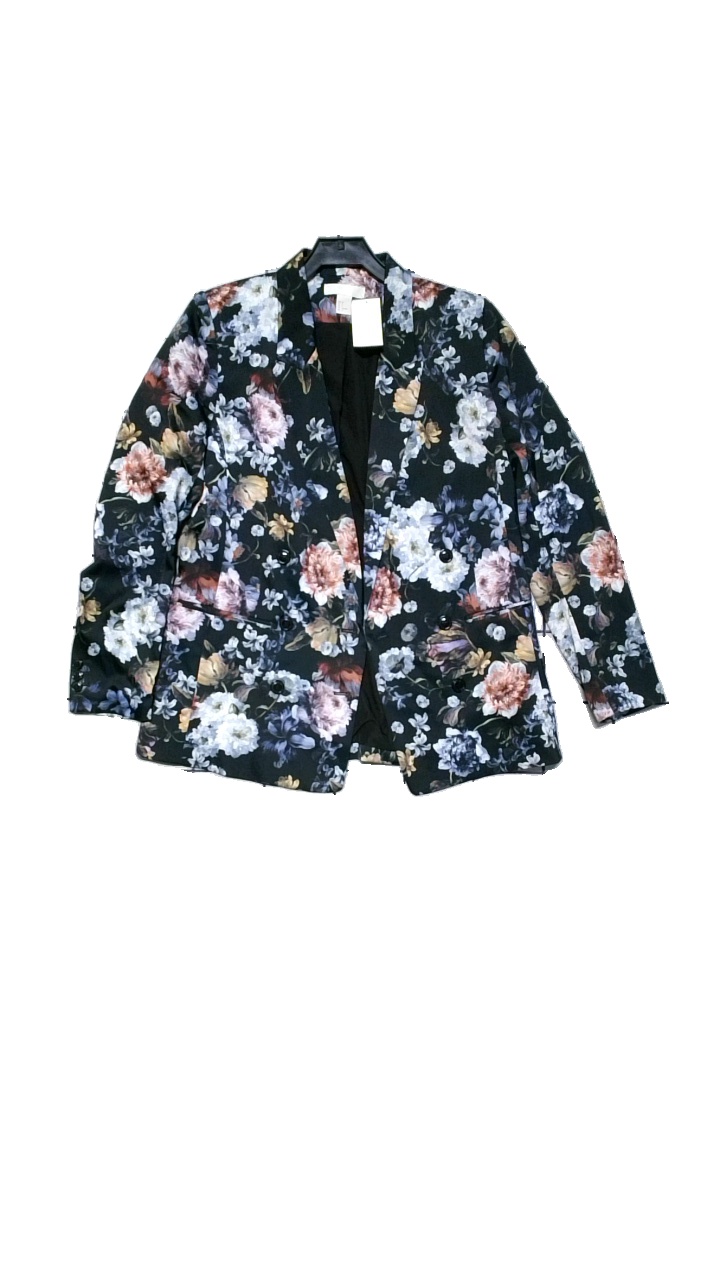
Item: Blazer (Ladies)
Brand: H&m
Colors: Black, Pink, Multicolor
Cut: Regular
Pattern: Floral print
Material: Shell: 98% polyester, 2% elastane. Lining: 100% polyester
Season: All
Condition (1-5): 4
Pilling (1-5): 2
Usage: Reuse
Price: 100-150